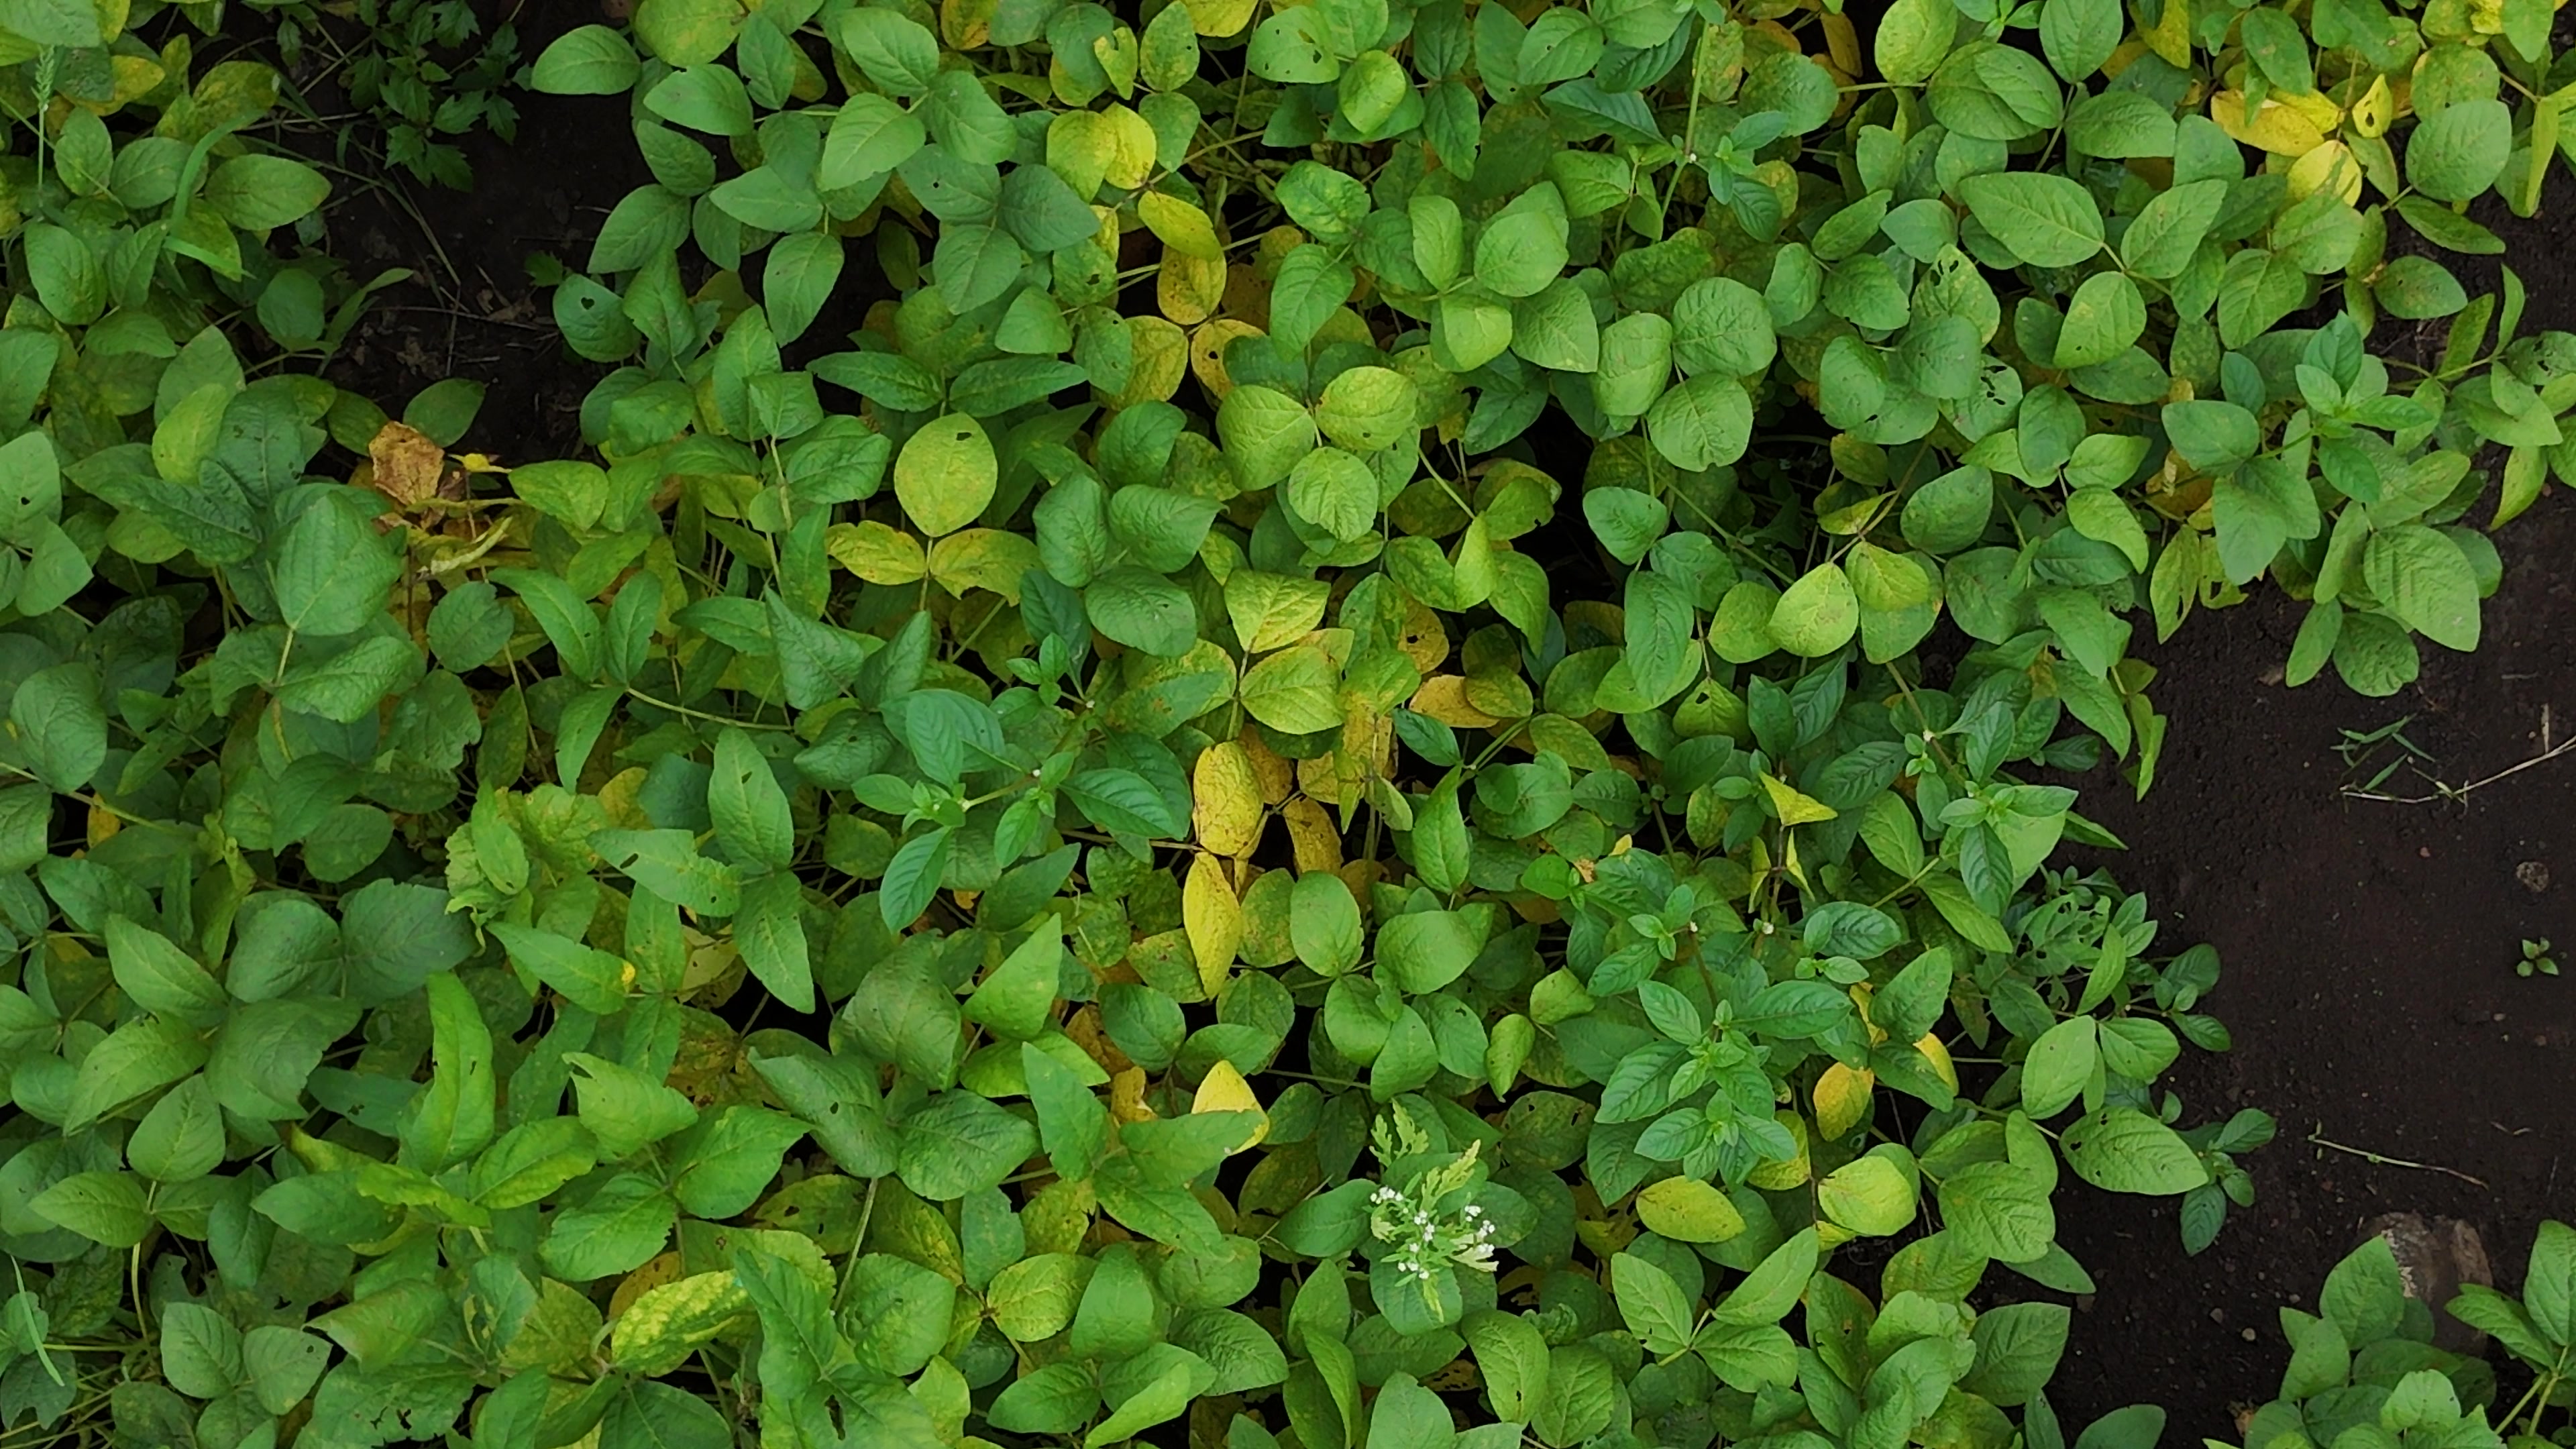
Label: Mosaic